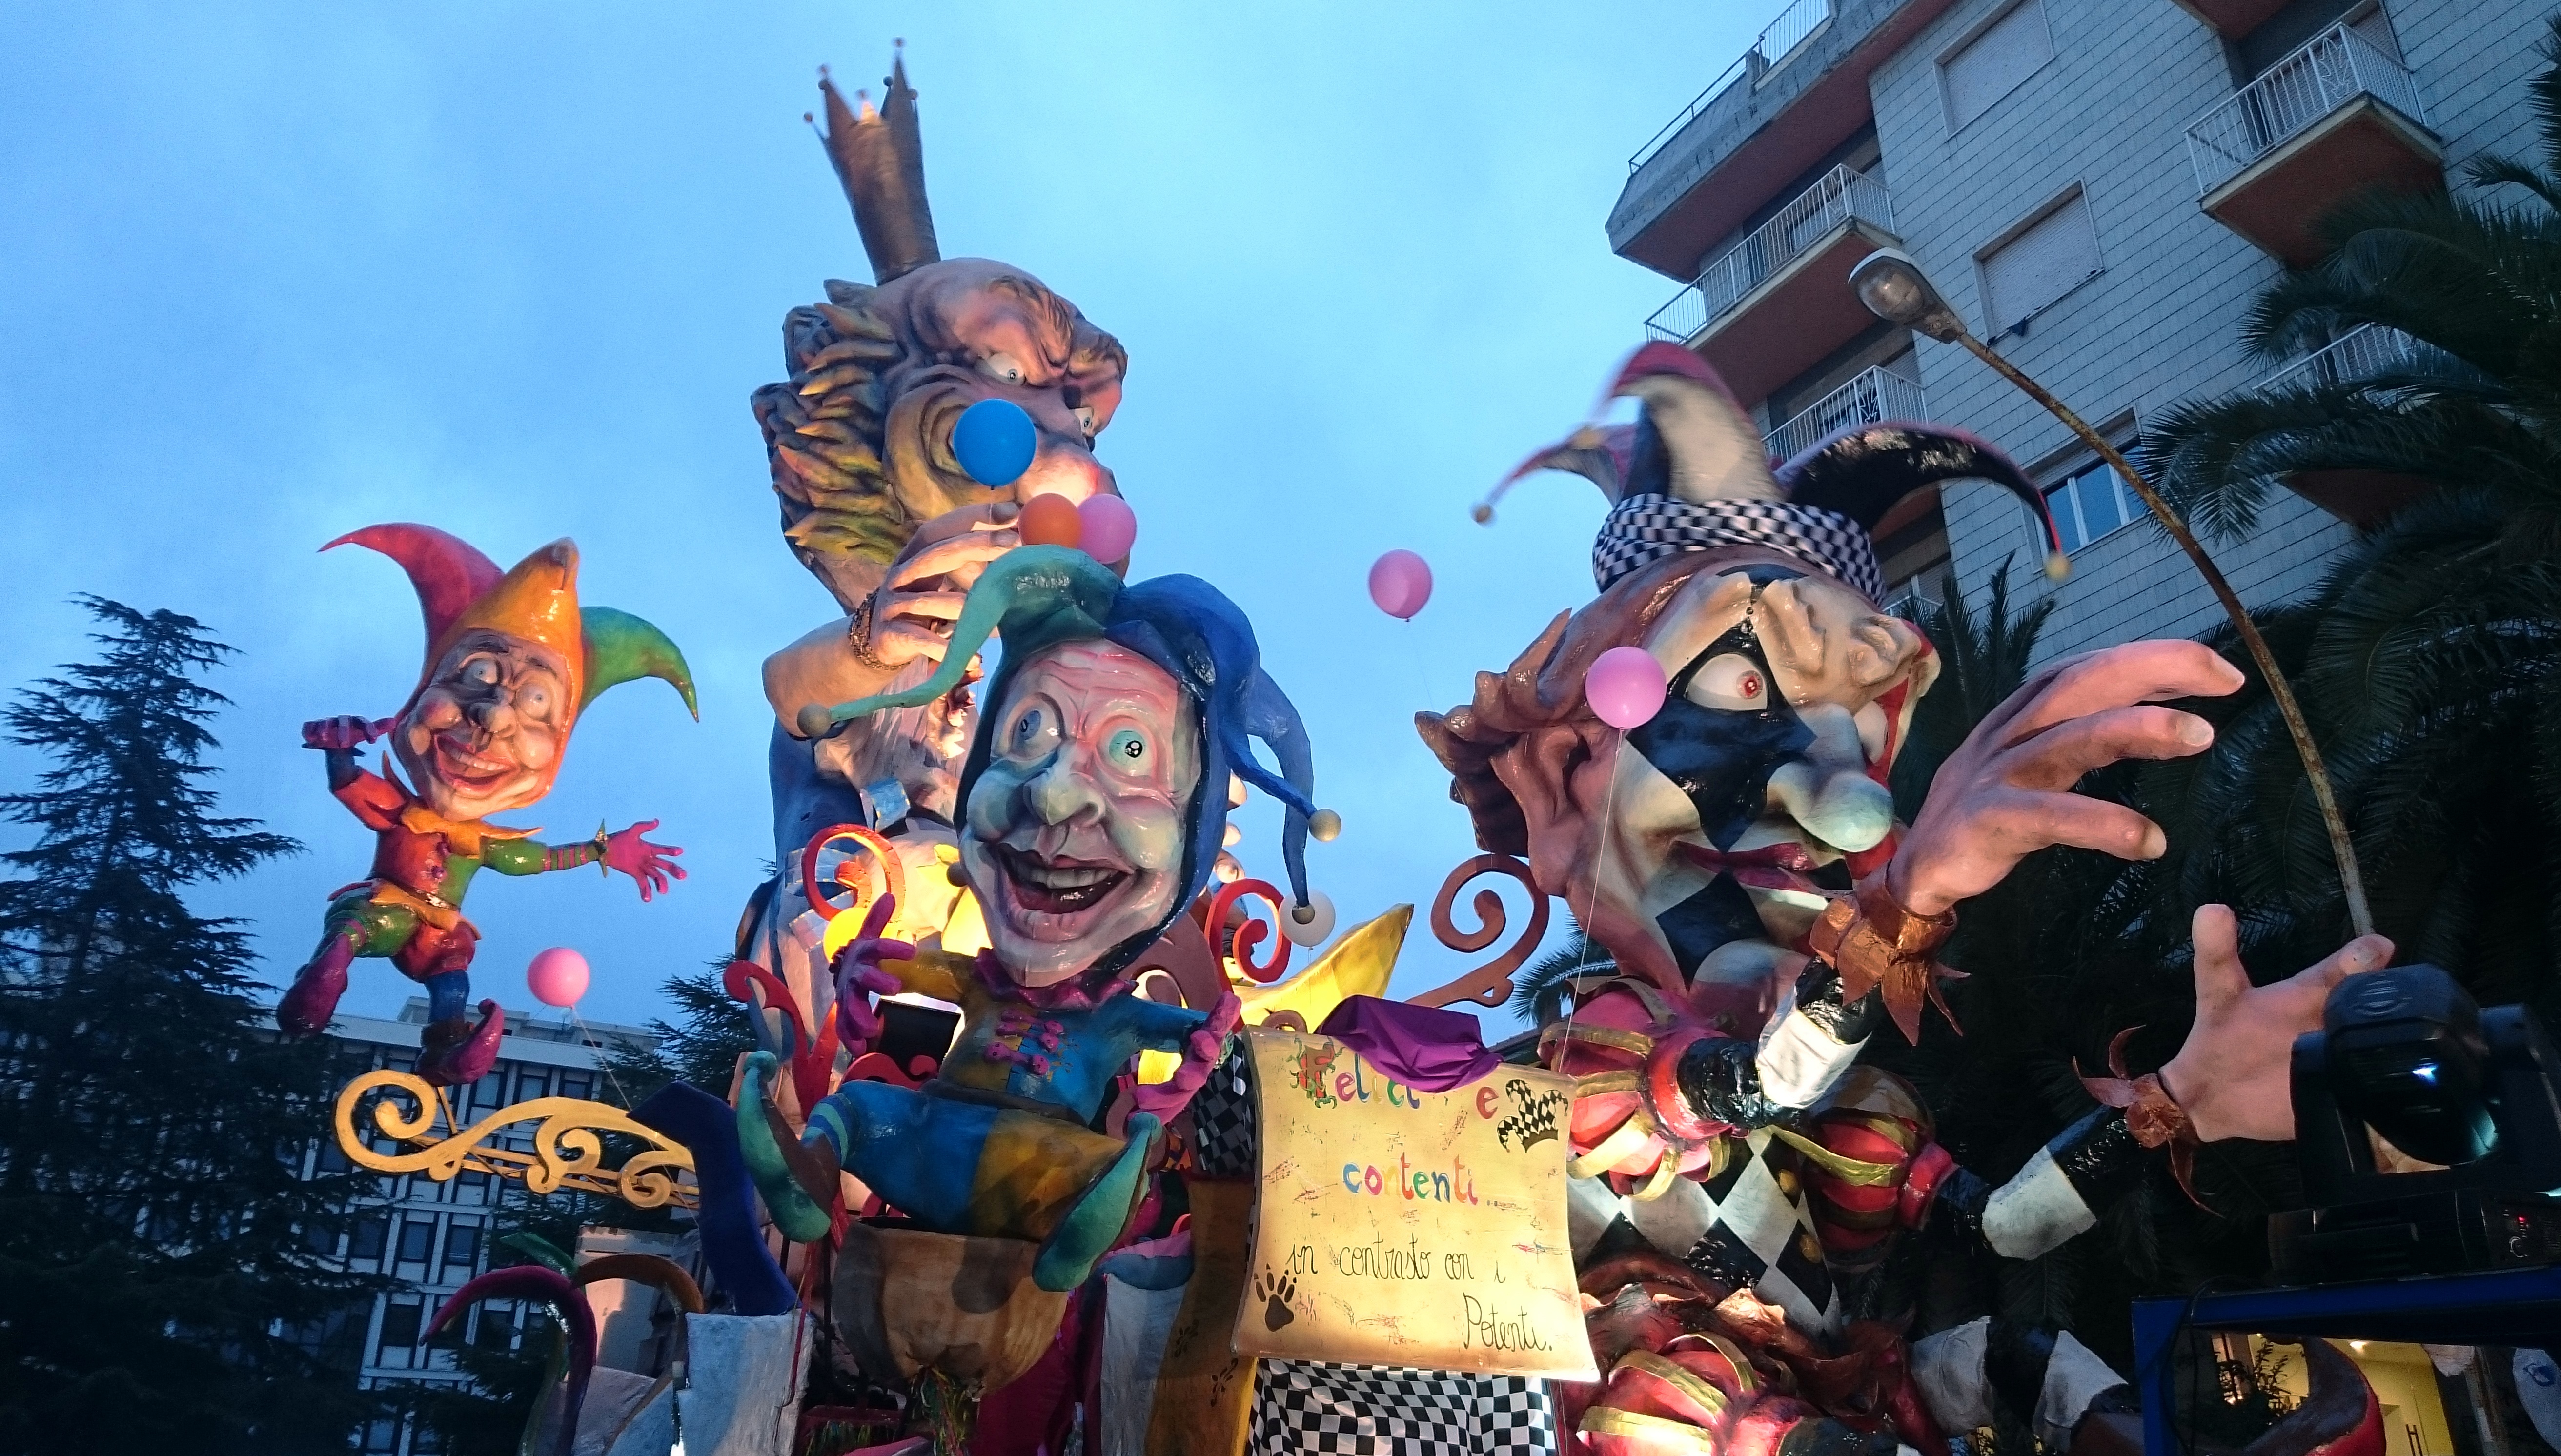
wagon, carnival, parade, allegory, anime, comics, screenshot, papier mache, comic book